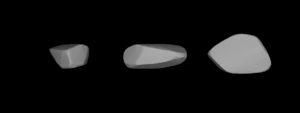
(819) Barnardiana est un astéroïde de la ceinture principale découvert le 3 mars 1916 par l'astronome allemand Max Wolf.